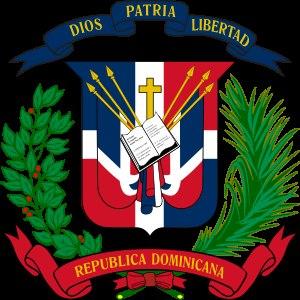
Depuis leur création en 1844 jusqu'à l'année 1913, les armoiries de la République dominicaine ont souffert de différentes variations de leur conception tellement diverses que pendant les premières années d'indépendance, il était difficile de trouver deux armoiries identiques, bien qu'elles soient imprimés par des organismes officiels.